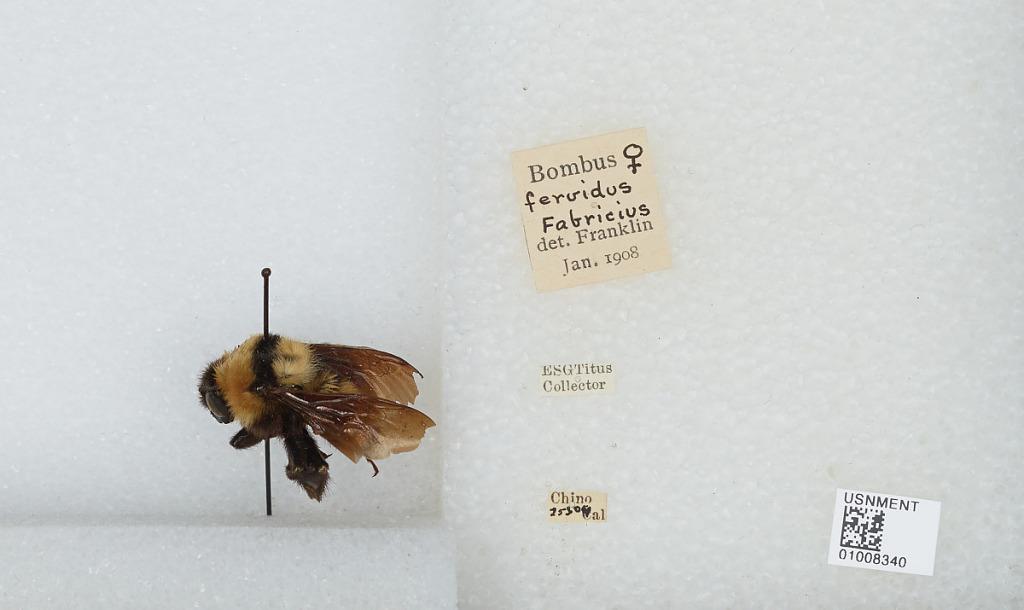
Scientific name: Bombus (Fervidobombus) fervidus fervidus (Fabricius)
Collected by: E. Titus
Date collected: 1904-3-25
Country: United States
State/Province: California
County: San Bernardino
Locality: Chino
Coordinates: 34.0178, -117.69
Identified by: Franklin